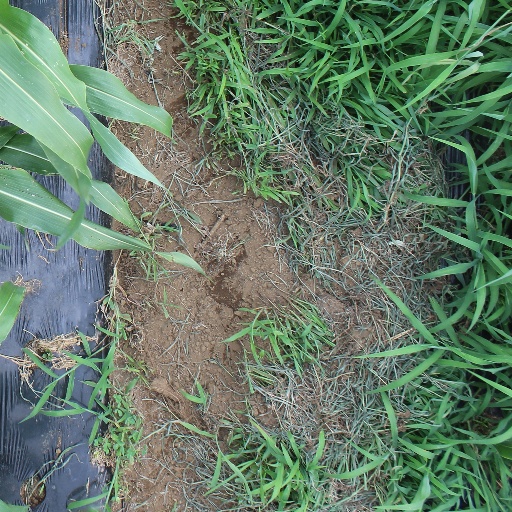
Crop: sorghum